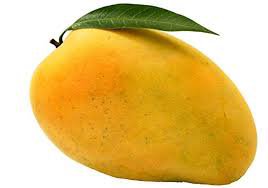
Label: Mango